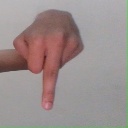
अक्षर: प